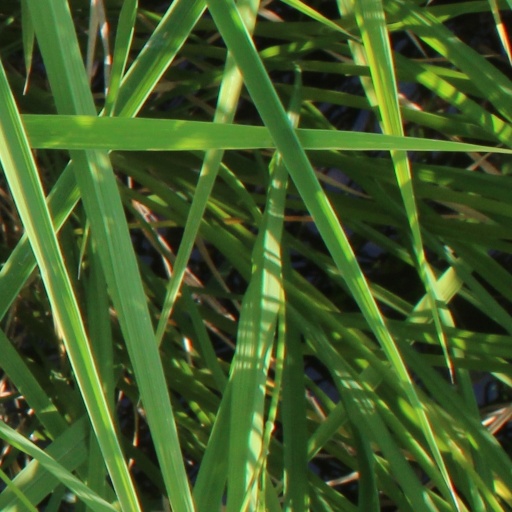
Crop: rice